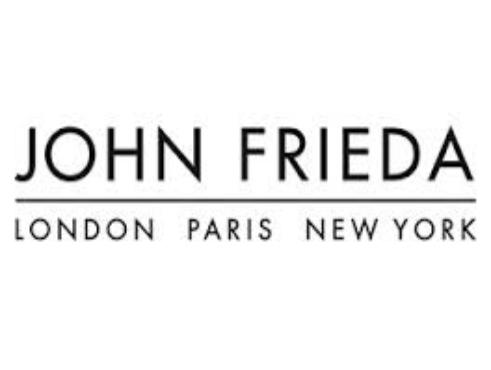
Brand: John Frieda
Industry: Necessities